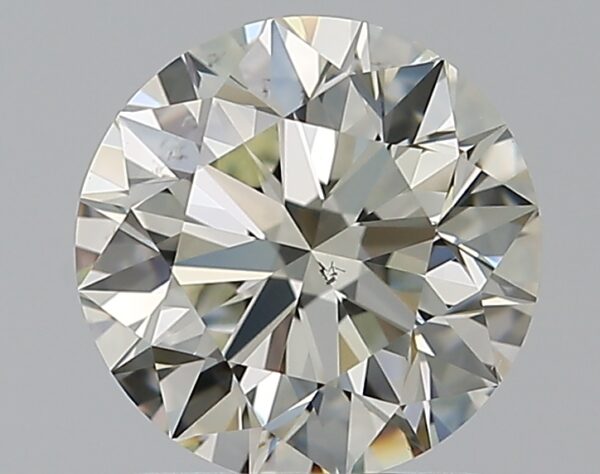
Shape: round
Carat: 1.23
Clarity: VS2
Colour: L
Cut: EX
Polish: EX
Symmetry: EX
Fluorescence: N
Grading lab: GIA
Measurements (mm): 6.81 x 6.84 x 4.26